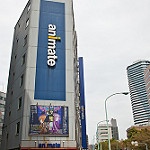
Scene: Outdoor